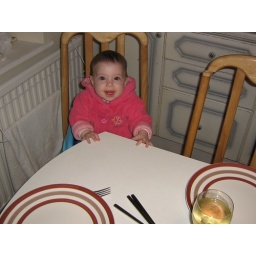
i'm a big girl - first time at the table for dinner in my own seat!